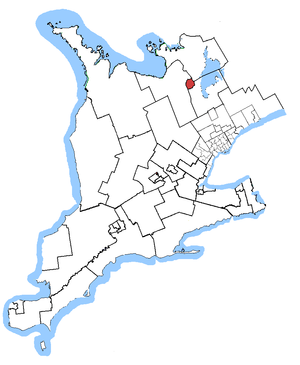
Barrie est une ancienne circonscription provinciale de l'Ontario représentée à l'Assemblée législative de l'Ontario de 2007 à 2018.
Barrie est une ancienne circonscription électorale fédérale et provinciale située en Ontario.